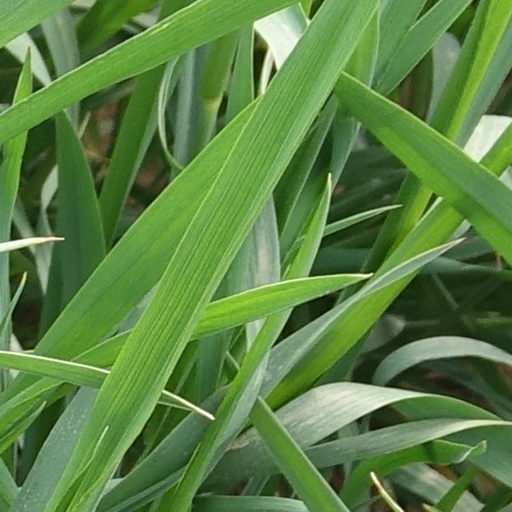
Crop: wheat